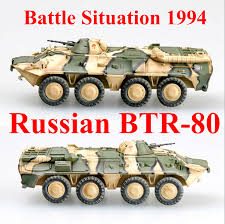
Label: BTR